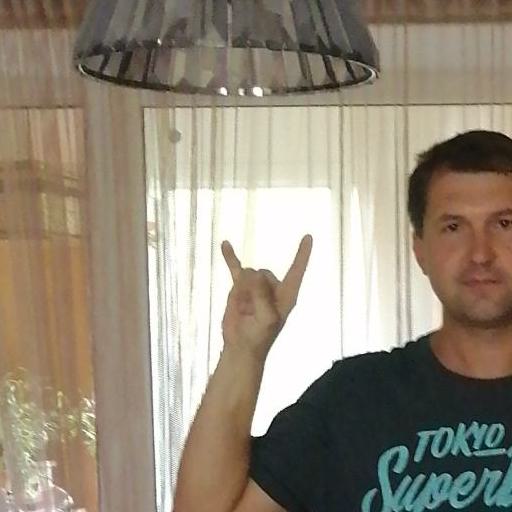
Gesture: rock